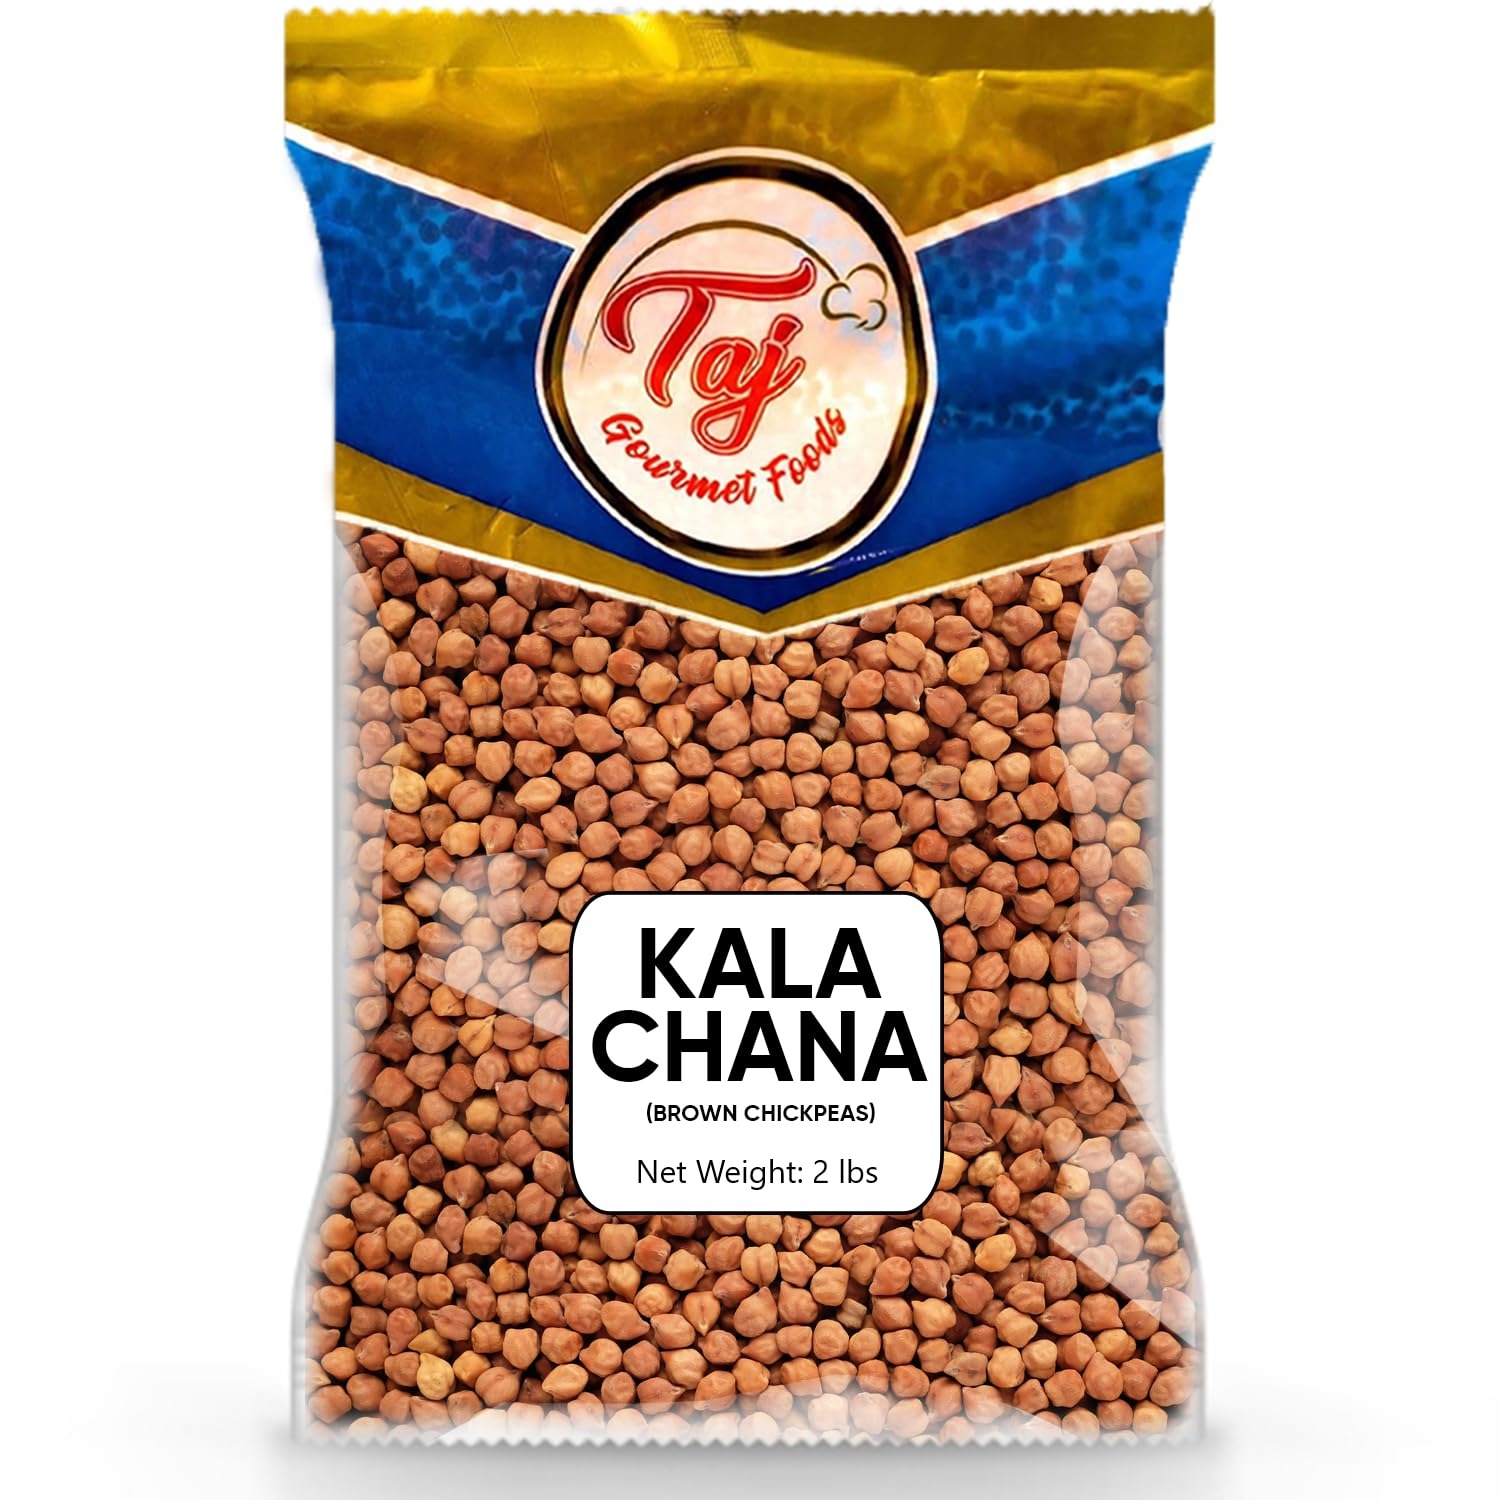
Item Name: TAJ Premium Indian Kala Chana, Desi Chickpeas (2-Pounds)
Bullet Point 1: TAJ Gourmet Foods provides the best of quality. We stand behind our product when it comes to quality and satisfaction.
Bullet Point 2: All Kala Chana are carefully screened by various methods and tested for the best of qualities.
Bullet Point 3: They contain high levels of protein and the important amino acids methionine, lysine, and tryptophan
Bullet Point 4: In combination with cereals, peas make a well-balanced human food
Bullet Point 5: It is regularly eaten with rice and vegetables in southern India, and with both rice and roti
Product Description: TAJ Gourmet Foods provides the best of quality. We stand behind our product when it comes to quality and satisfaction.
Value: 1.0
Unit: Count

Price: 9.99